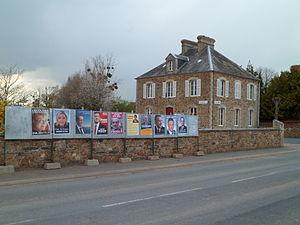
Mairie du Hommet-d'Arthenay
Le Hommet-d'Arthenay est une ancienne commune française du département de la Manche, dans la région Normandie, peuplée de 355 habitants.